Neural fold

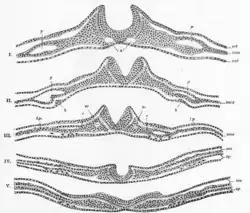
Cross section through the embryonic disc showing the fold.

The molecular mechanism behind this process lies in the expression and repression of bone morphogenetic proteins (BMPs). BMPs are a wide family of proteins that perform many functions throughout the growing embryo, including stimulating the growth of cartilage and bone. In order to allow for the growth of precursor neural tissues, as opposed to precursor bone or cartilage tissues, BMP expression is decreased in the neural plate, specifically along the medial line, where the neural groove will soon form.